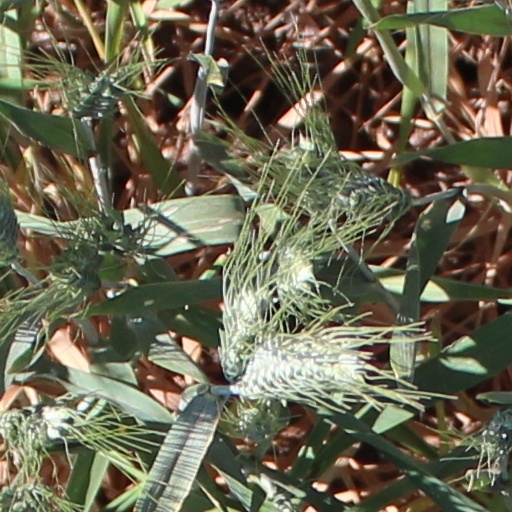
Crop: wheat